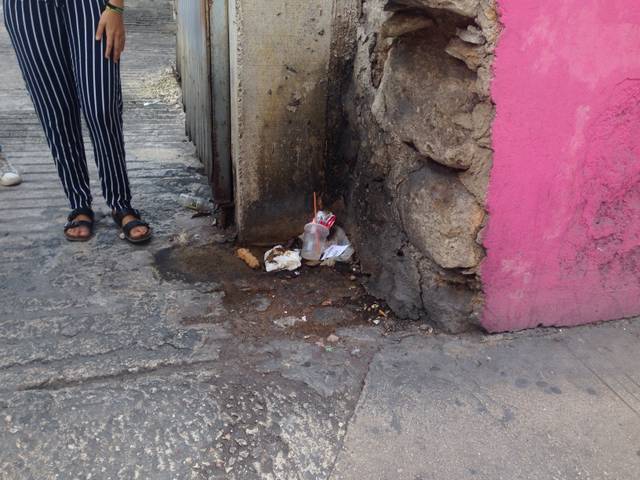
Region: Mexico
Coordinates: 20.964, -89.618